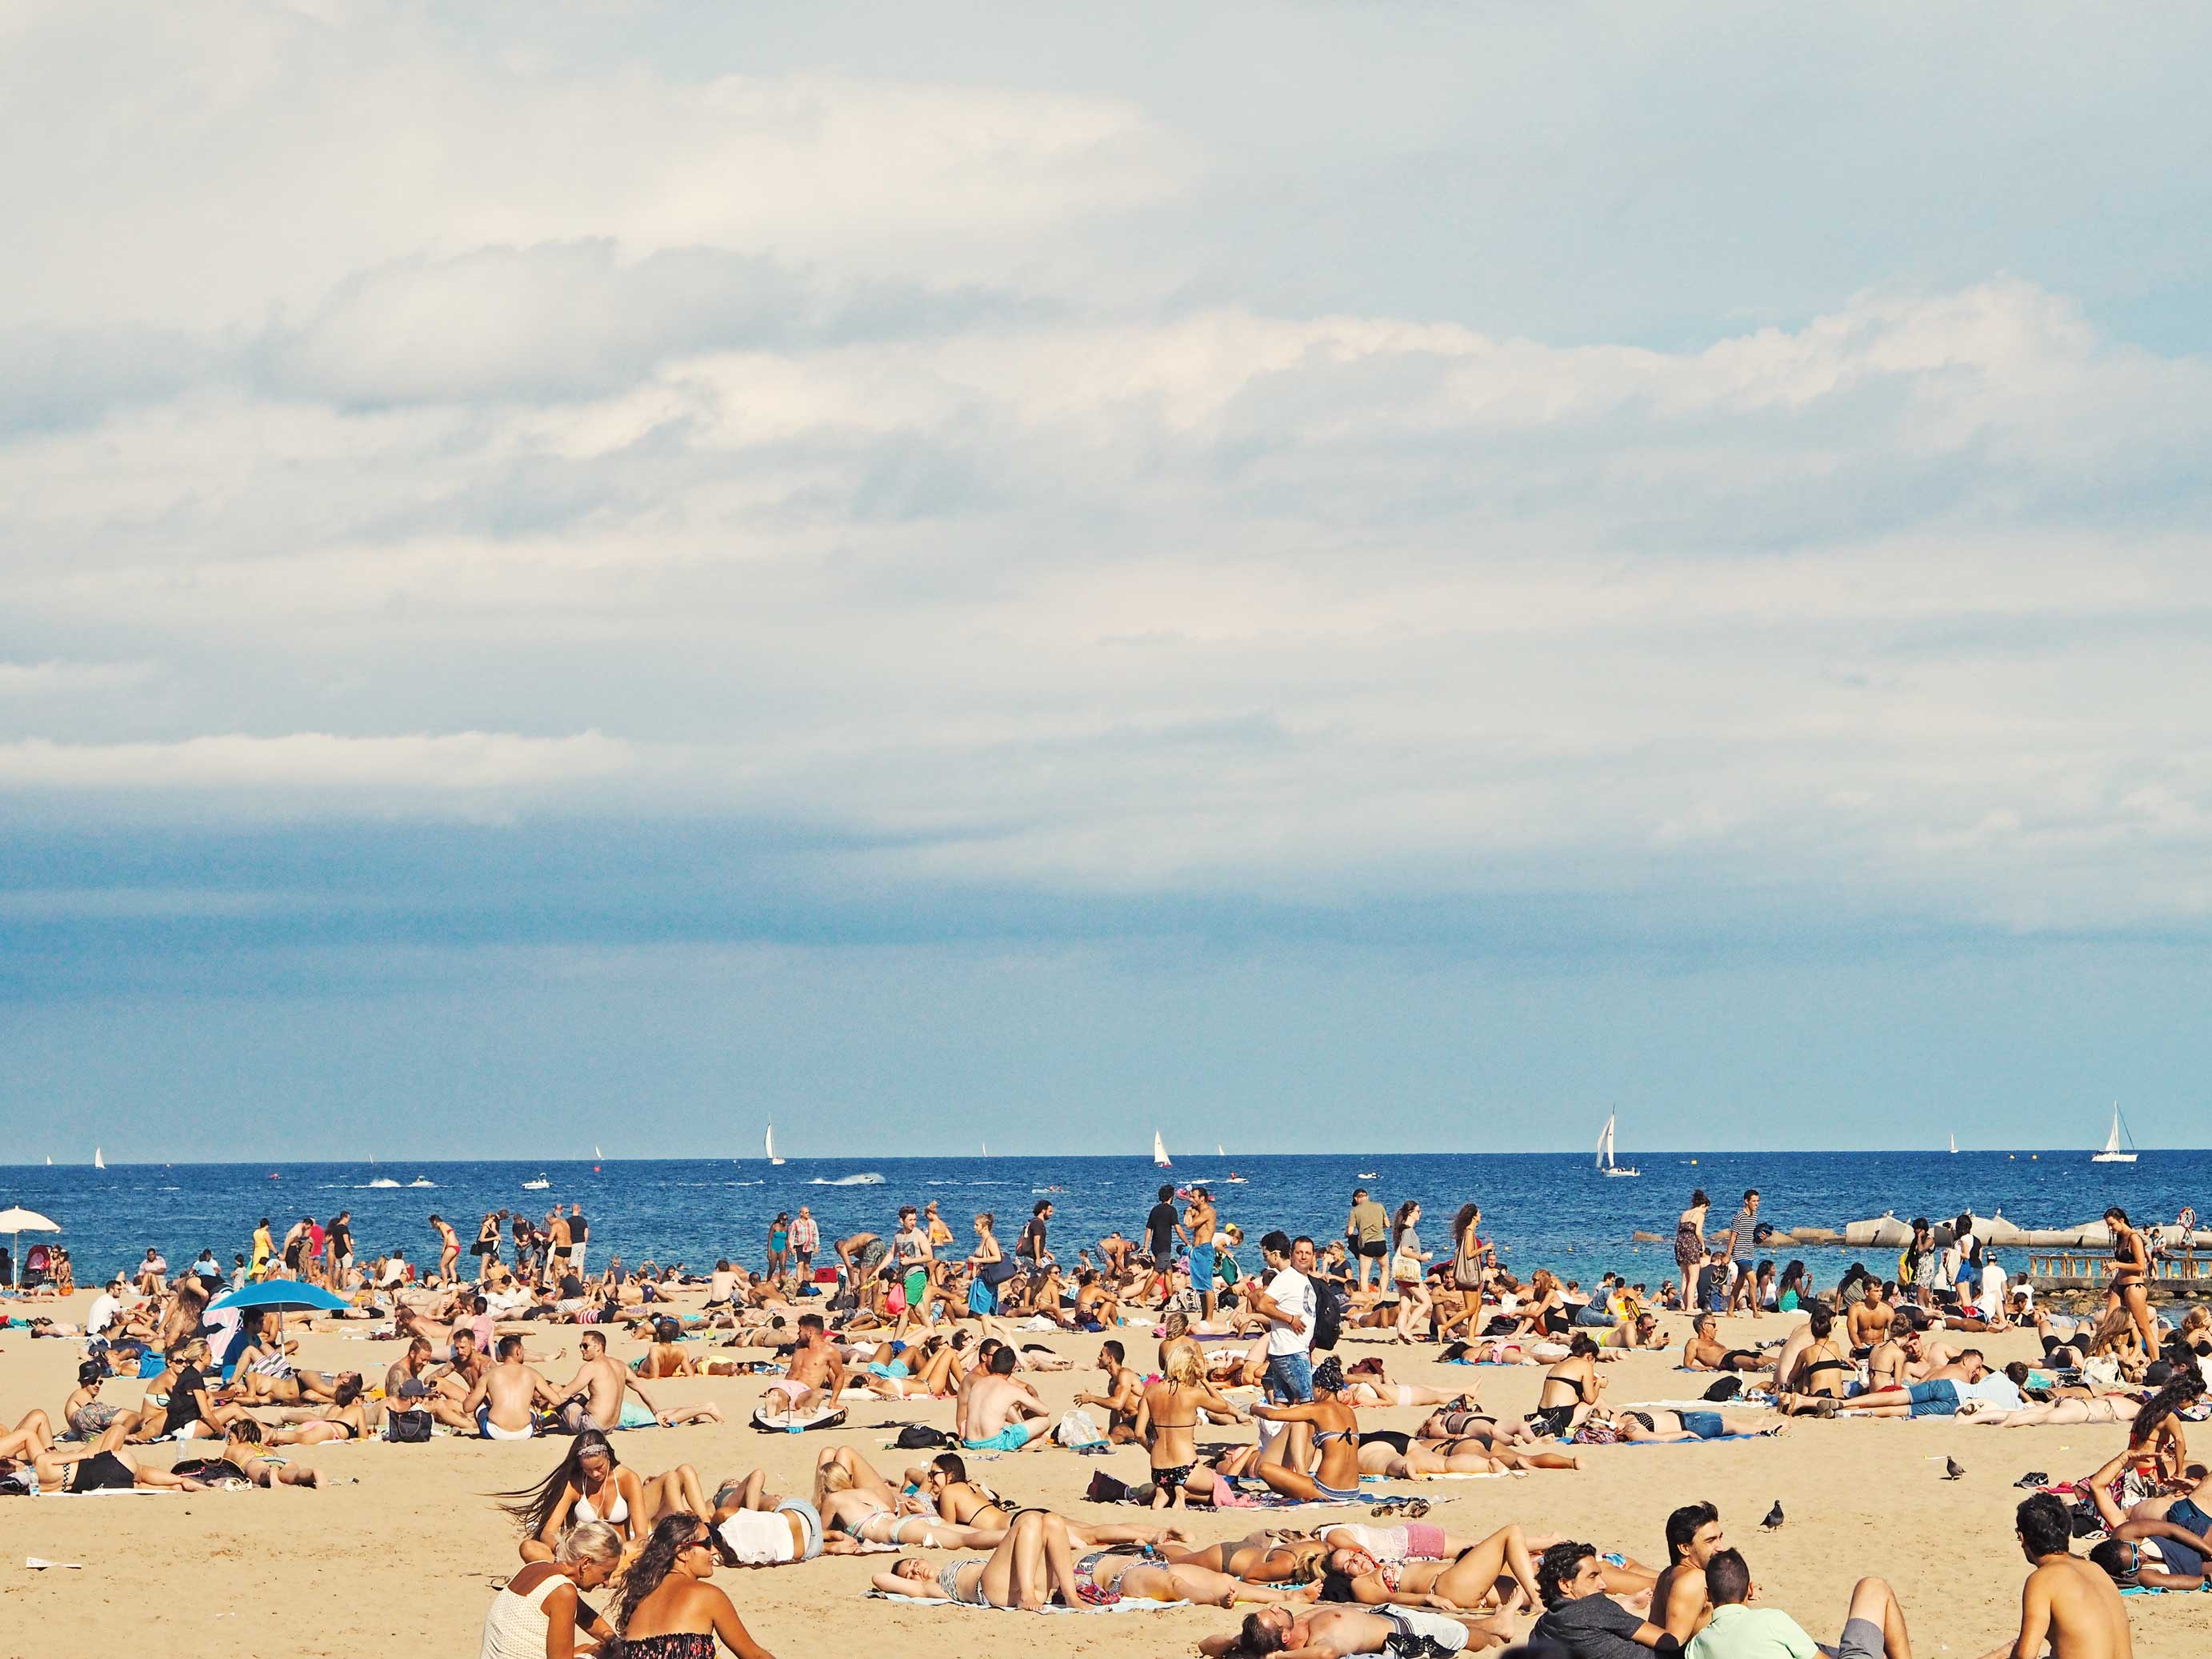
beach, sea, coast, sand, ocean, horizon, people, shore, vacation, sunbathing, bay, body of water, outdoors